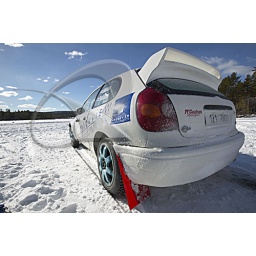
Ex-Carlos Sainz WRC Corolla rally car at rest on a frozen lake in Norway 2005. Car photographer. Car Photo. Automobile